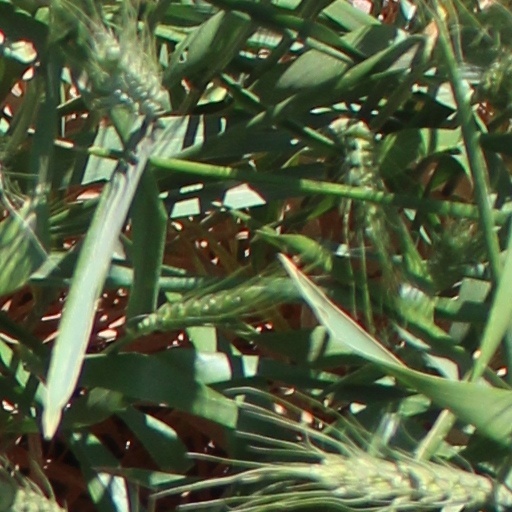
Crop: wheat